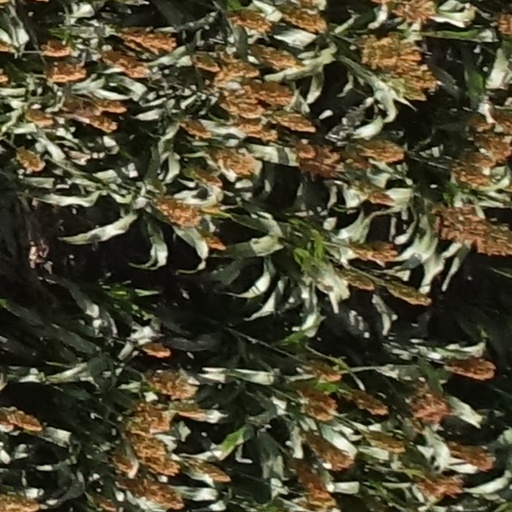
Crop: sorghum